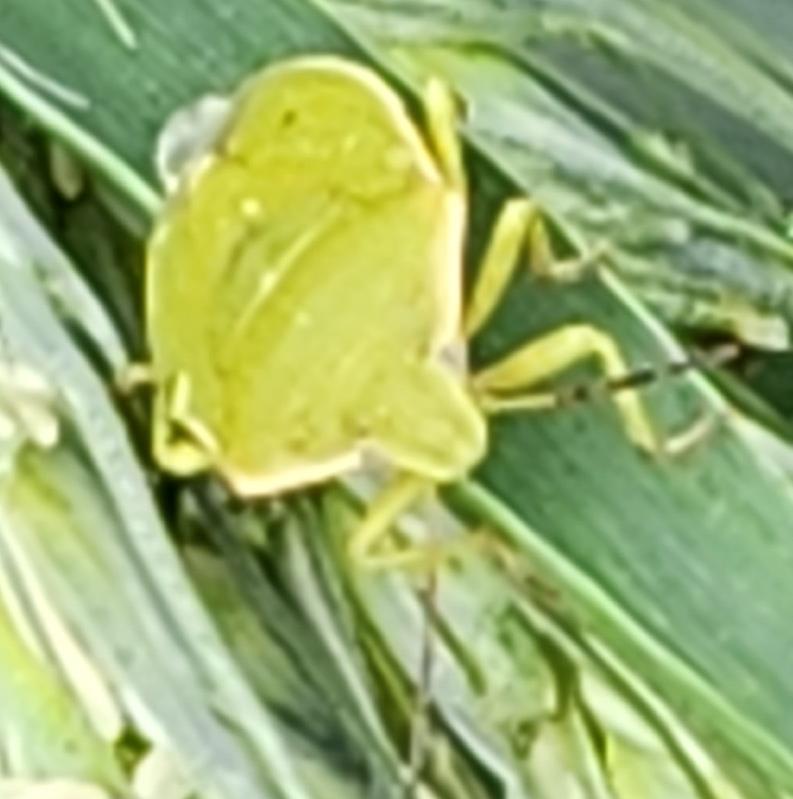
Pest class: stink_bug